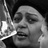
Emotion: sad